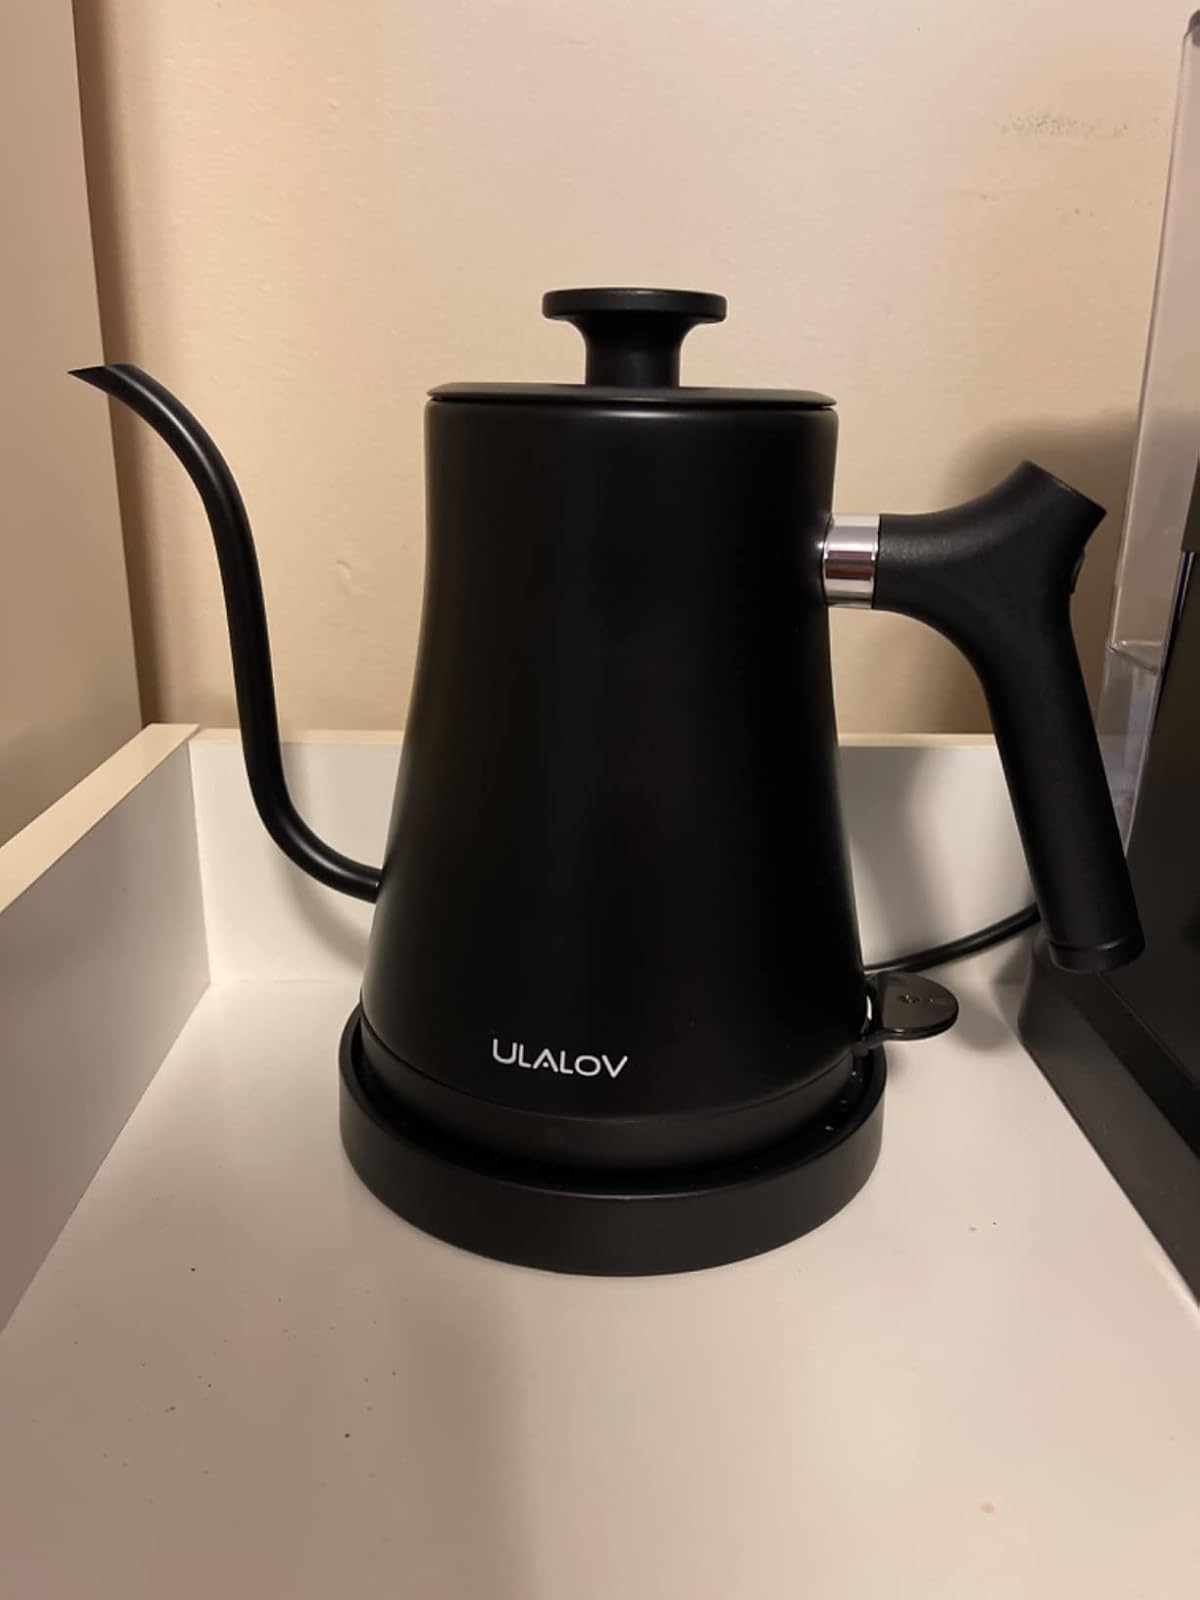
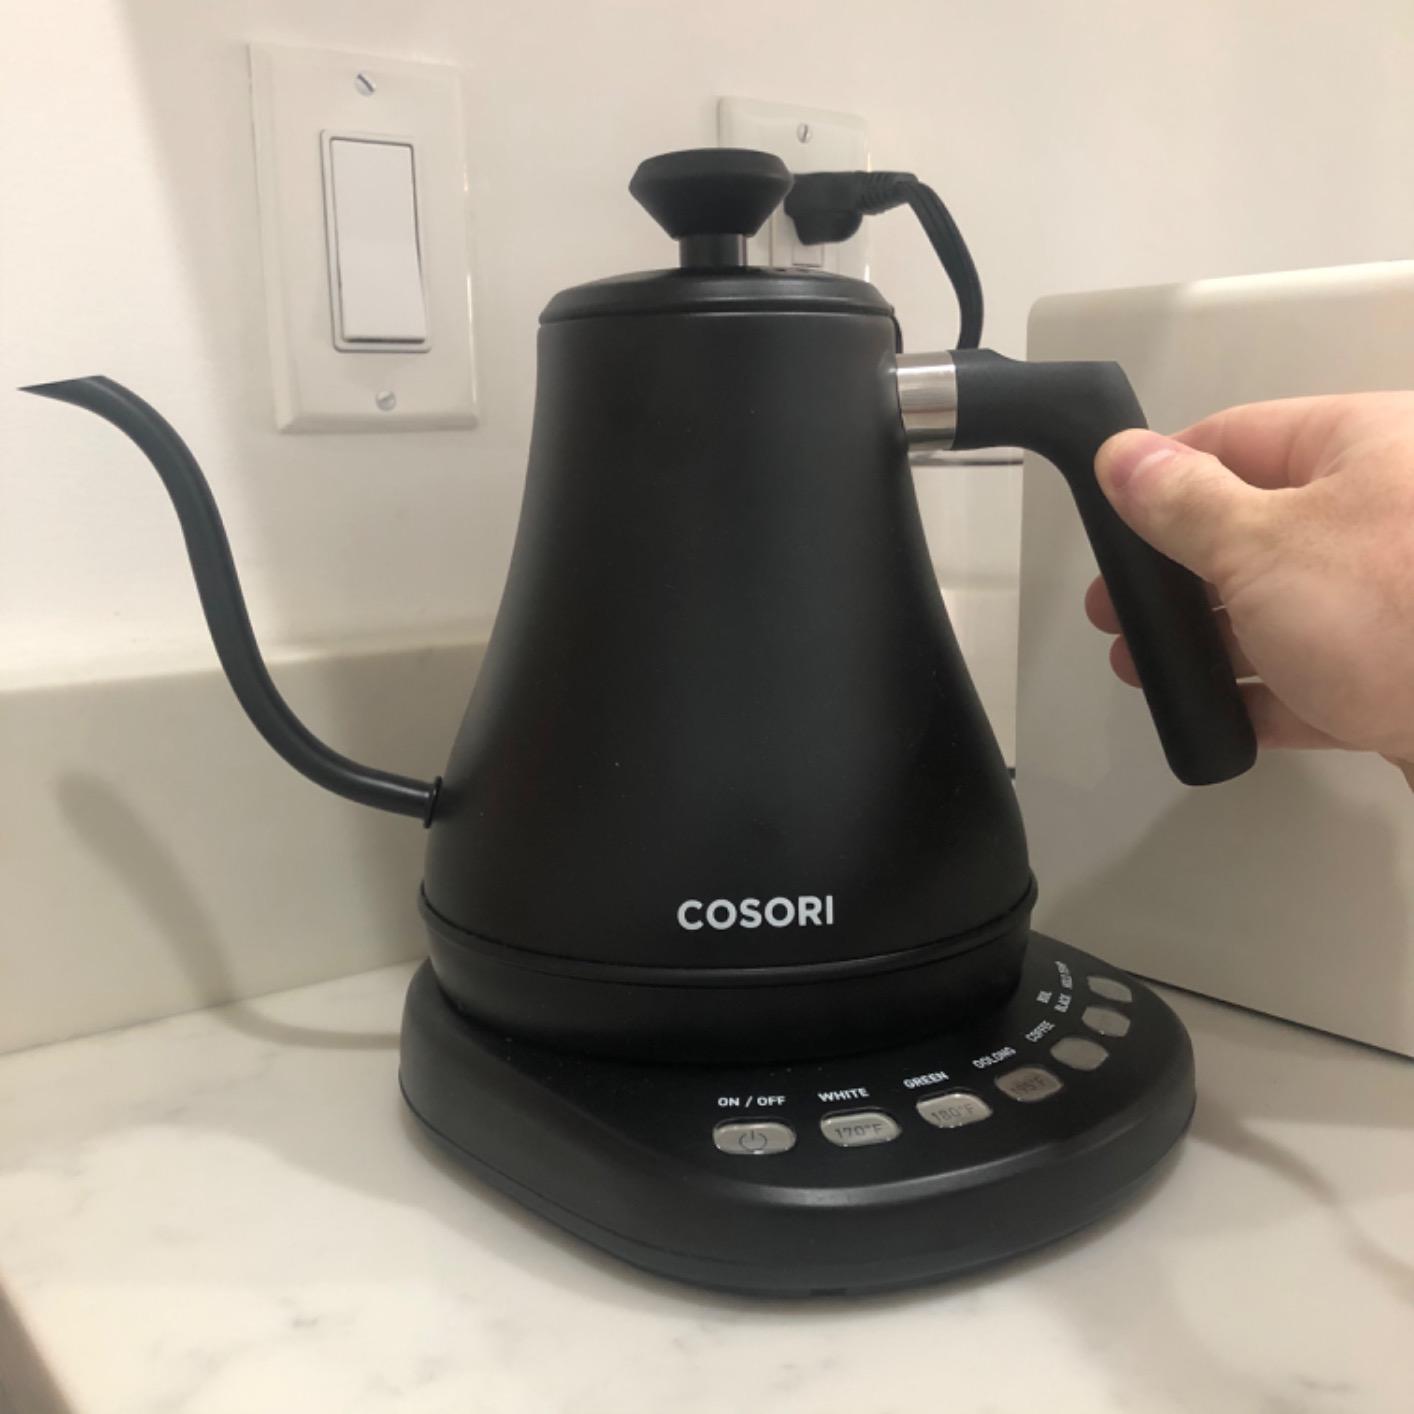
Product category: items_kettle
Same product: no